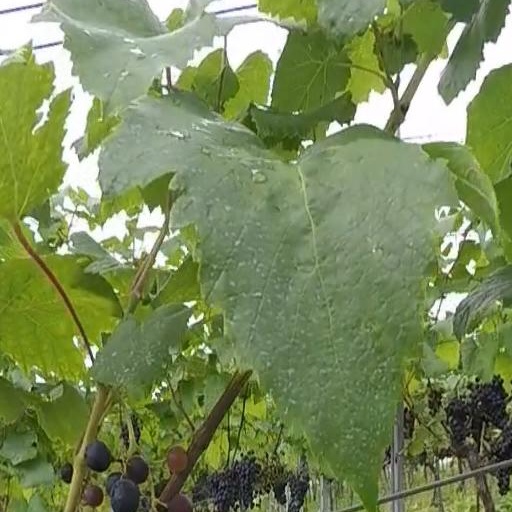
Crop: grape